Cotula alpina

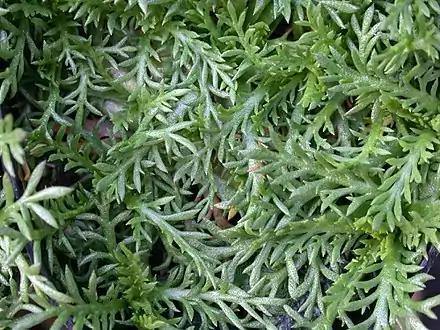
"Cotula alpina" matted foliage

Alpine cotula has flat glabrous light-green leaves that are pinnately divided almost to the midrib. It forms a large number of rosettes which lie just above ground level while the leaves are hairless and between 1–3 cm in length and 5–10 mm wide. They are slow growing plants and are often stoloniferous. It can be easily confused with "Leptinella filicula" which has similar looking leaves and is also part of the family Asteraceae.